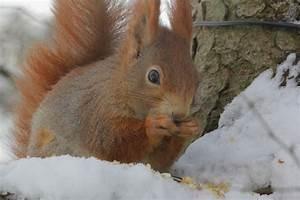
squirrel